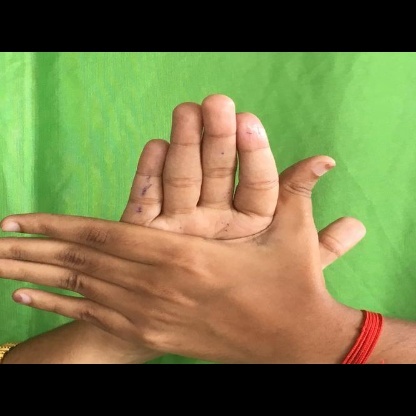
Mudra: Chakra